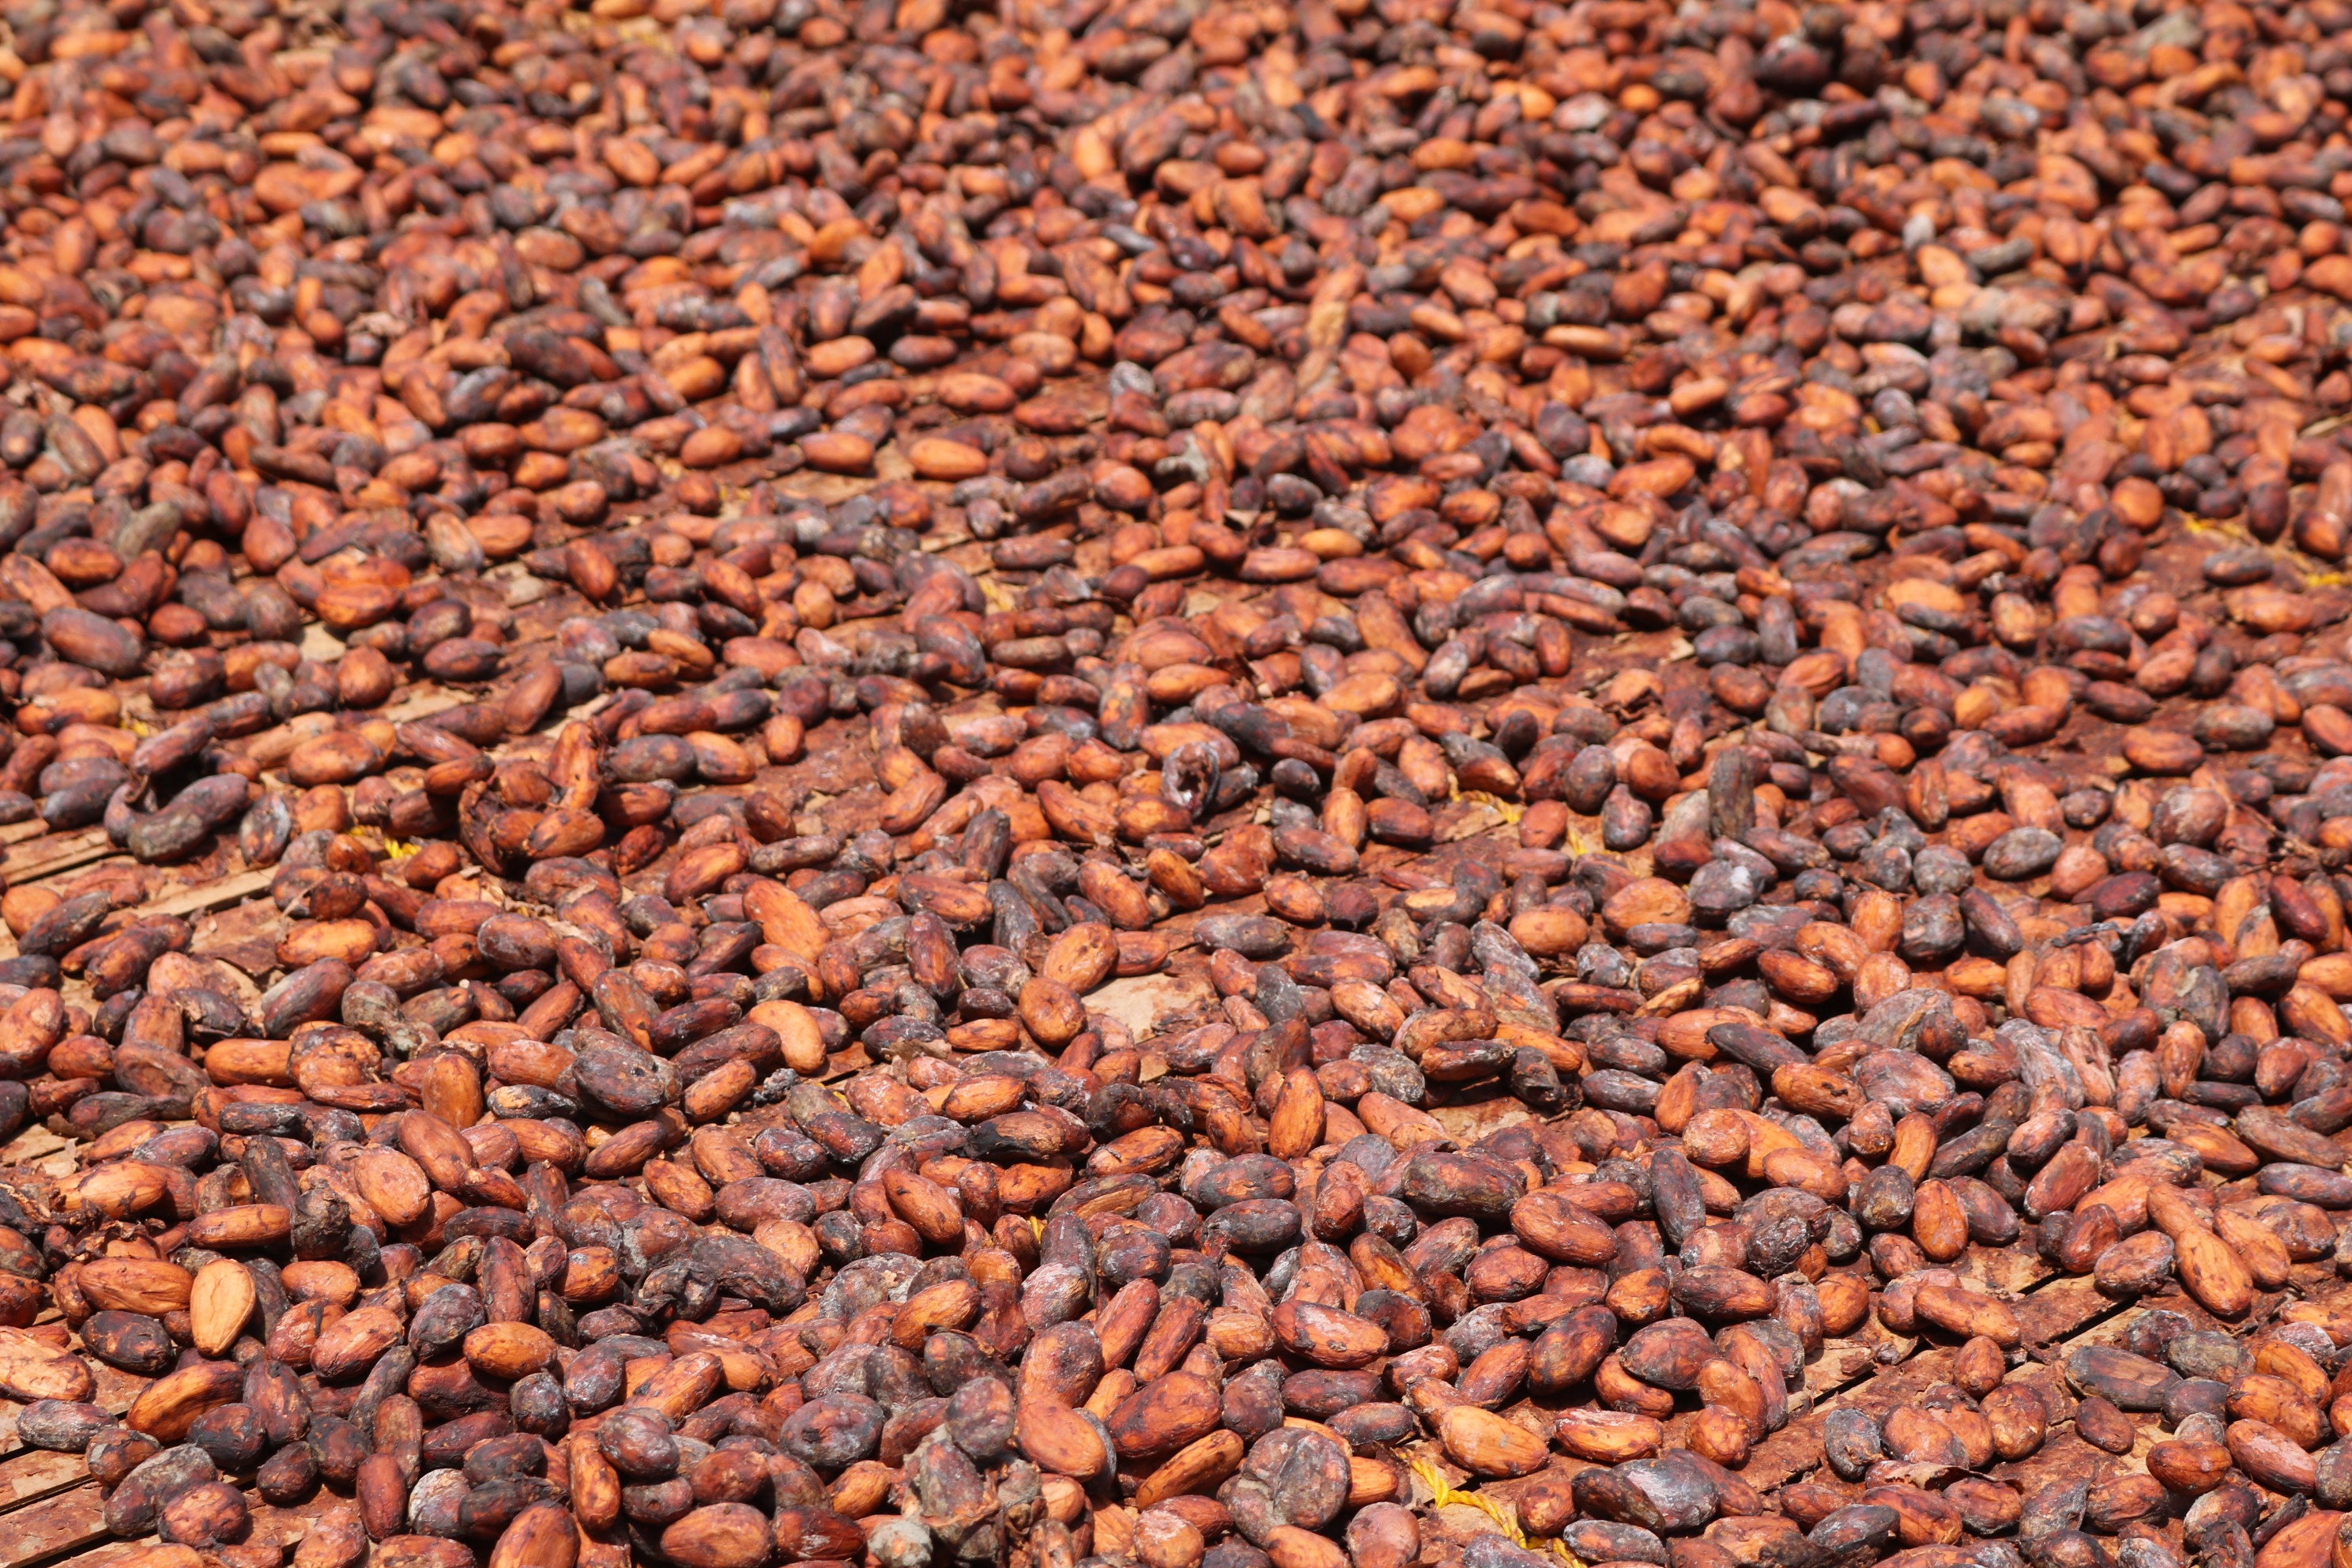
plant, dry, food, produce, crop, africa, soil, cocoa, gravel, ghana, west africa, cocoa beans, cocoa bean, grass family